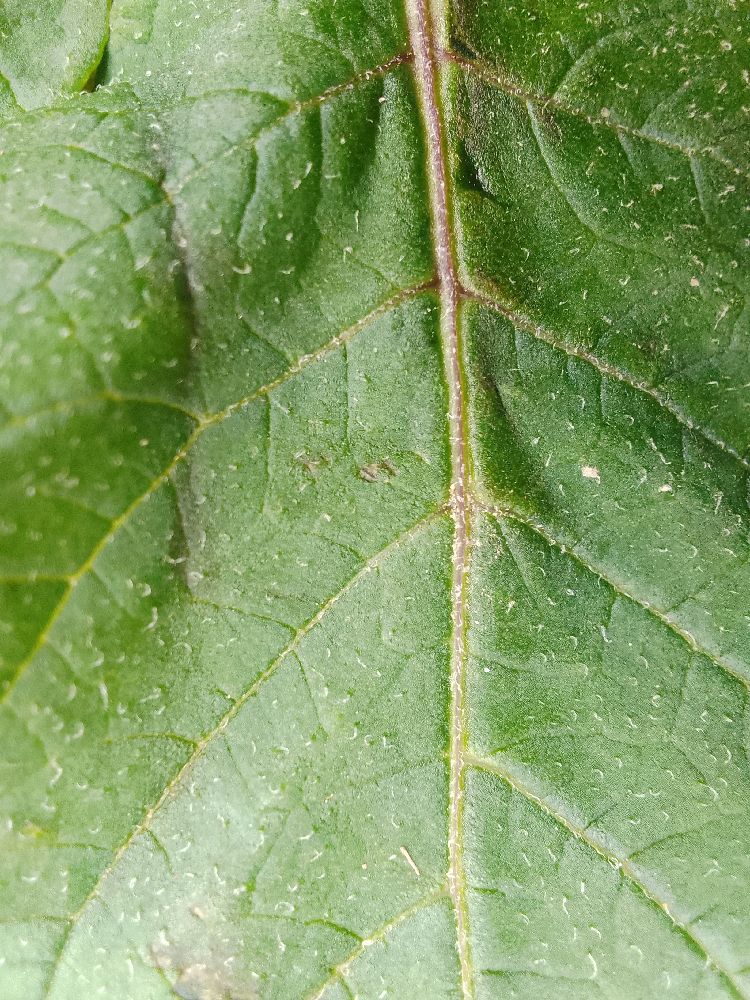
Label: Healthy